2010–11 Hull City A.F.C. season

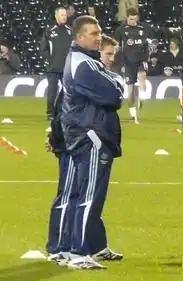
Manager Nigel Pearson

Hull City's return to the Championship after two seasons in the Premier League.